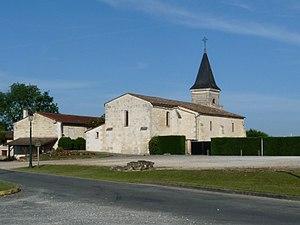
Eglise du Fieu, Gironde, France
Le Fieu est une commune du Sud-Ouest de la France, située dans le département de la Gironde en région Nouvelle-Aquitaine.